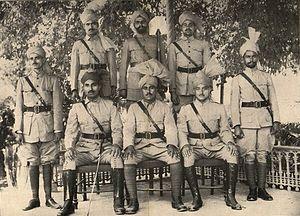
Le mouvement des Khaksars est un mouvement social s'étant déroulé à Lahore au Punjab dans le Raj britannique, lancé par Allama Mashriqi en 1931, avec l'objectif de libérer l'Inde du joug de l'Empire Britannique et d'établir un gouvernement hindo-musulman en Inde.